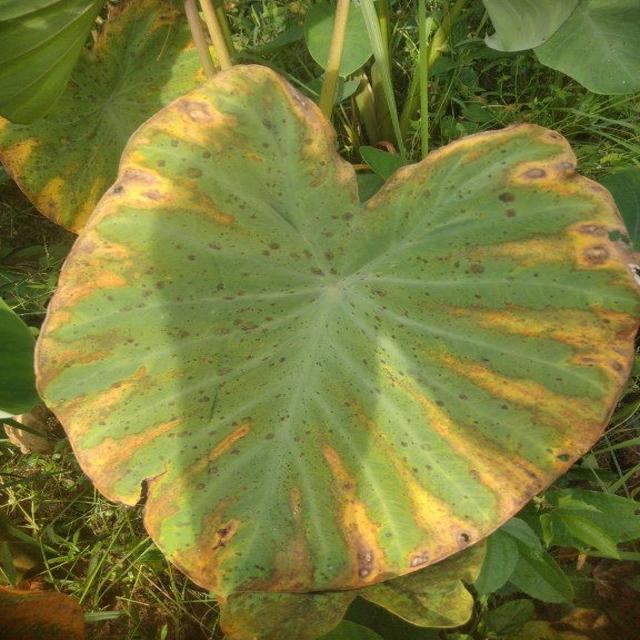
Label: Mid_Blight